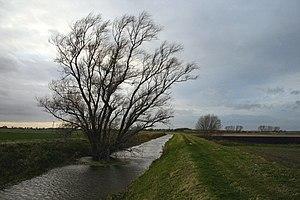
L'ingénierie fluviale est l'intervention planifiée de l’homme sur les caractéristiques d'une rivière avec l'intention de produire un bénéfice. L’ingénierie fluviale est une branche de l’hydraulique qui se consacre à l’aménagement, la régulation et l’exploitation des cours d’eau ainsi qu’à la prévention des dégâts liés aux inondations par la maîtrise des crues. On peut citer additionnellement la modification du parcours des cours d’eau ou l’assèchement de zone humide. Le type d’aménagements diffère suivant le but recherché et le cours d’eau concerné.